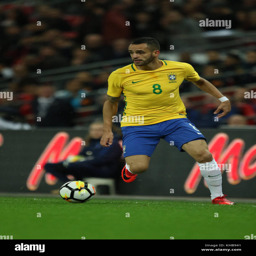
football player at the v international friendly match on november